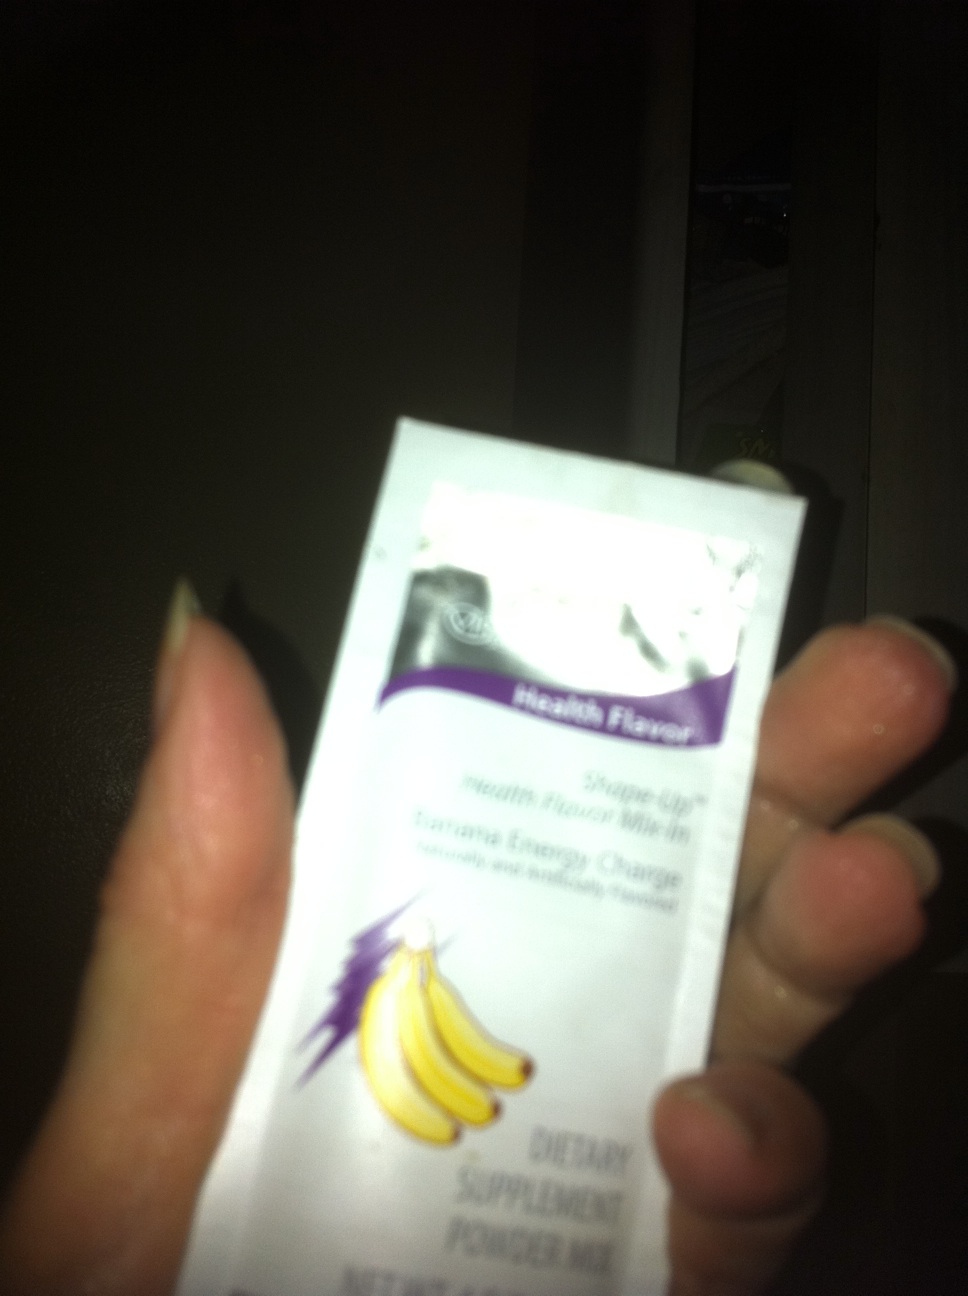Question: What flavor is this?
Answer: banana